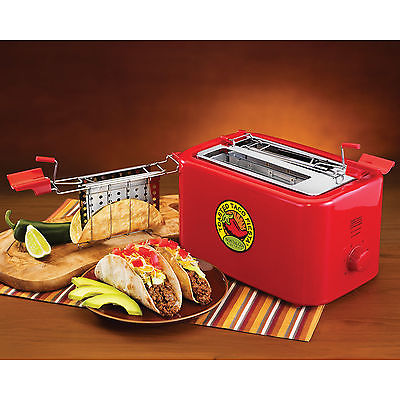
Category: toaster